John Berger (author)

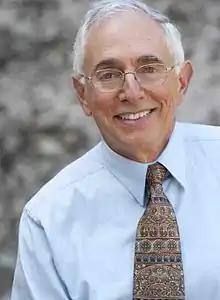
Dr. John J Berger

John J. Berger (born May 8, 1945 in New York City) is an environmental science and policy specialist, prize-winning American author, journalist, and environmental consultant. He has worked for the National Research Council of the National Academy of Sciences, Fortune 500 corporations such as Chevron, nonprofit groups, such as Friends of the Earth, and governmental organizations, including the Office of Technology Assessment of the United States Congress. He co-founded and directed the Nuclear Information and Resource Service as well as founding and directing the Restoring the Earth organization. Berger has authored and edited eleven books on energy and environmental issues, including "Solving the Climate Crisis: Frontline Reports from the Race to Save the Earth," "Climate Peril: The Intelligent Reader's Guide to Understanding the Climate Crisis, Climate Myths: The Campaign Against Climate Science, Restoring the Earth: How Americans Are Working to Renew Our Damaged Environment", and "Charging Ahead: The Business of Renewable Energy and What It Means for America."